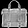
Label: Bag